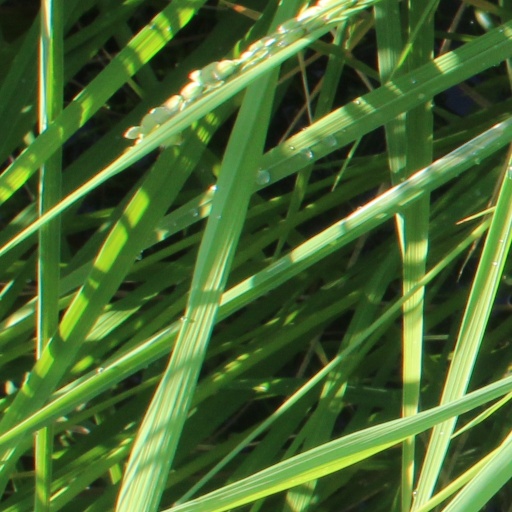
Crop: rice